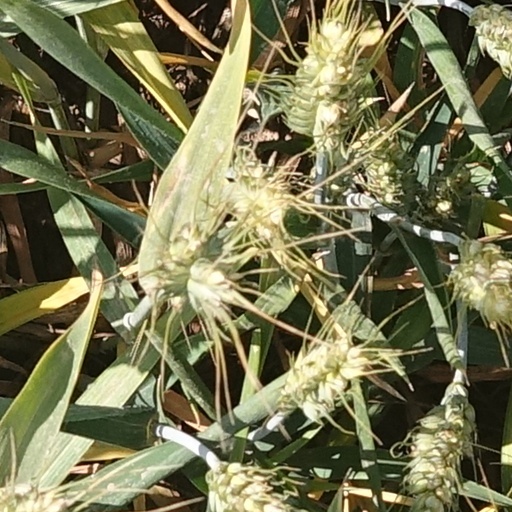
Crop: wheat